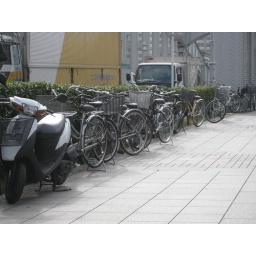
IMG_0591 Tsukiji fish market with bridge close by